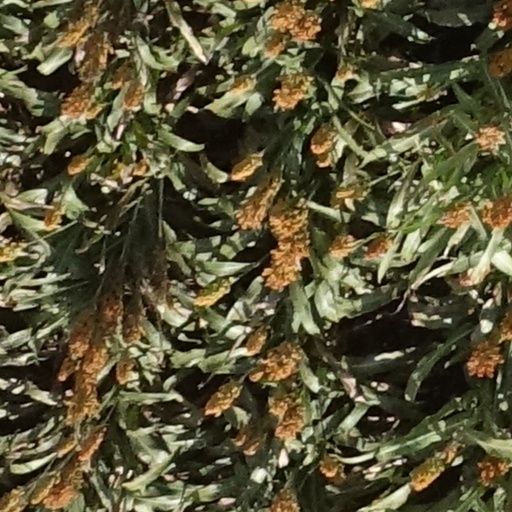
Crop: sorghum